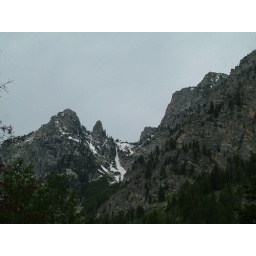
the snow stands out against the mountain and the storm clouds